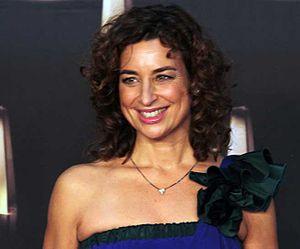
Isabel Varell, de son vrai nom Isabel Wehrmann est une chanteuse, actrice et animatrice de télévision allemande.